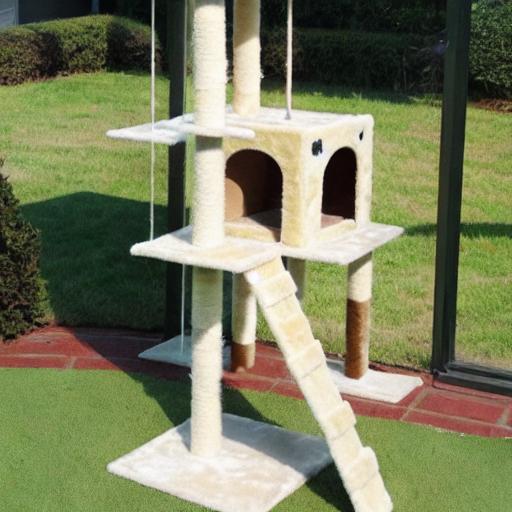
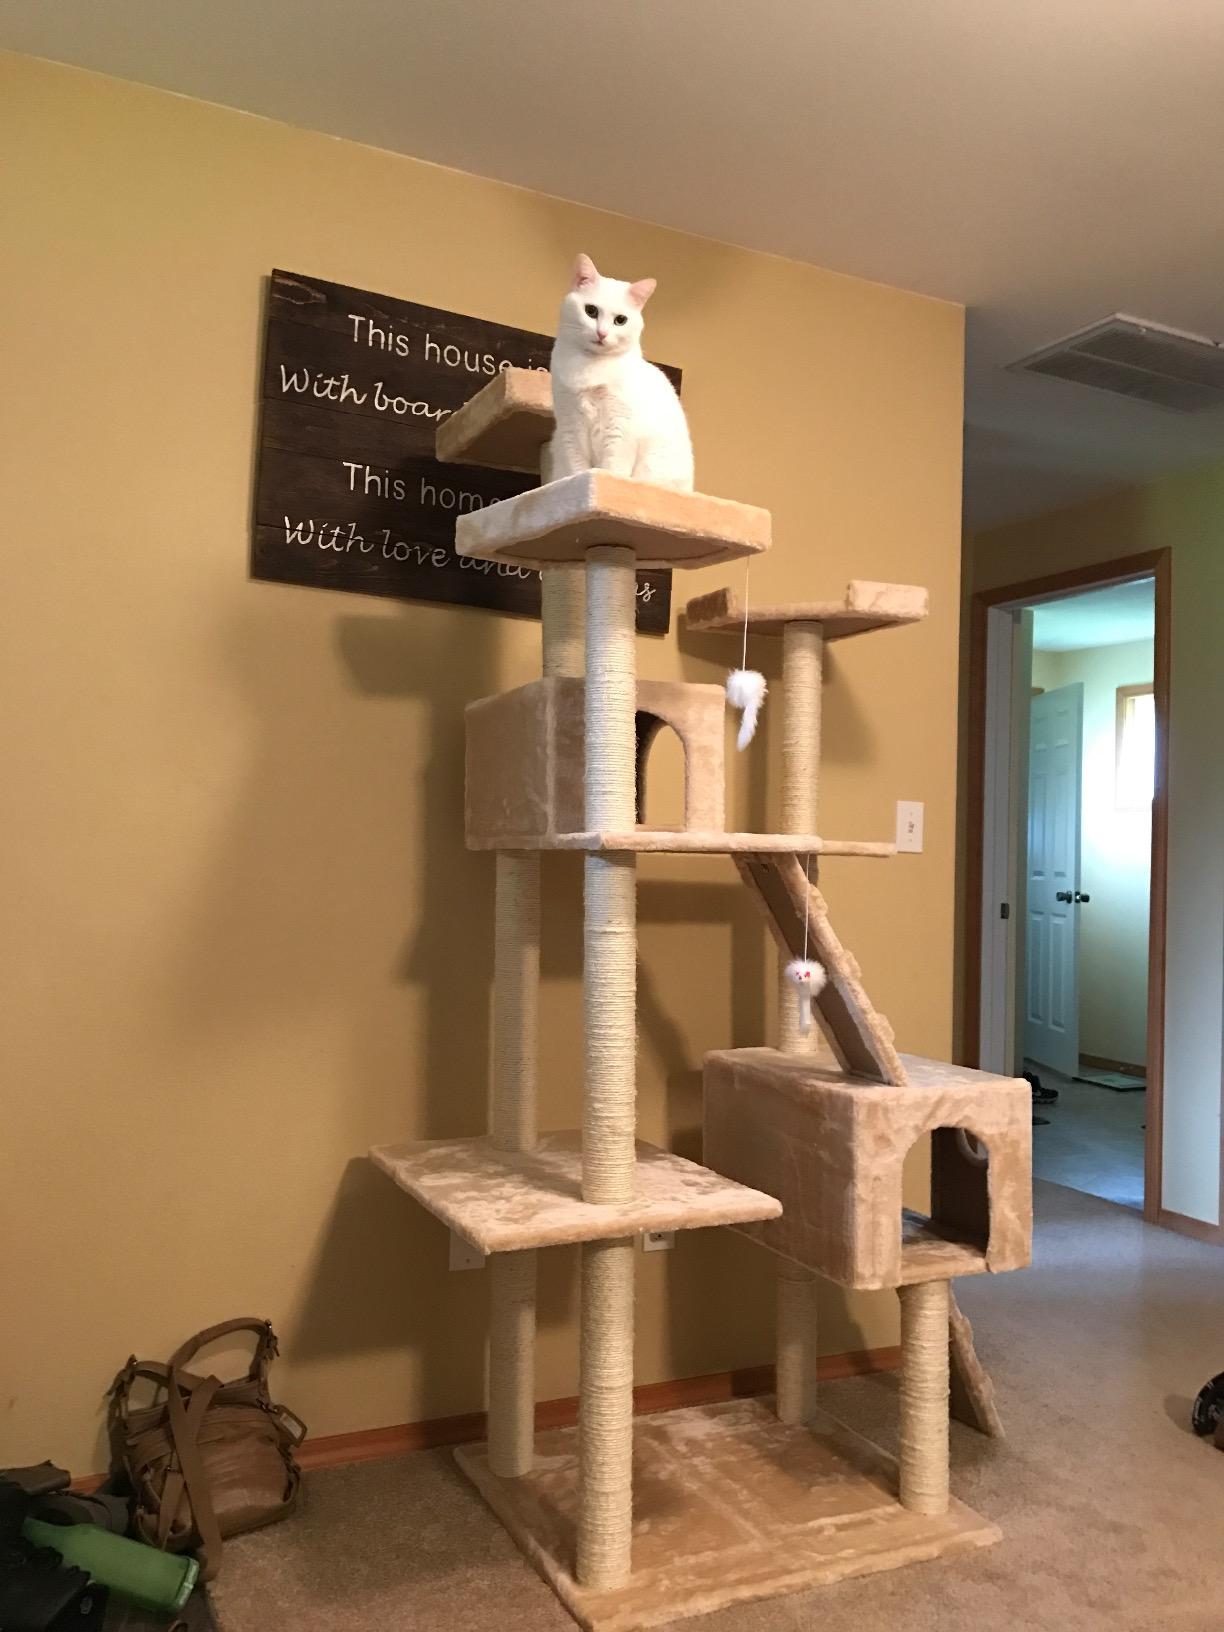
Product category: items_cat tree
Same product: no